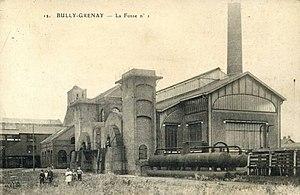
La fosse n° 1 - 1 bis - 1 ter de la Compagnie des mines de Béthune était un charbonnage constitué de trois puits situé à Bully-les-Mines, Pas-de-Calais, Nord-Pas-de-Calais, France.
La fosse nᵒ 1 - 1 bis - 1 ter de la Compagnie des mines de Béthune est un ancien charbonnage du Bassin minier du Nord-Pas-de-Calais, situé à Bully-les-Mines. Le puits nᵒ 1 est commencé en mars 1852 et, comme le niveau est facile à passer, la fosse commence à produire dès 1853. Elle devient rapidement très productive. Des corons sont bâtis pour y loger les mineurs. Le puits nᵒ 1 bis est commencé en 1889 à dix-sept mètres au nord du puits nᵒ 1 pour lui servir d'aérage. Un terril nᵒ 54, 1 de Béthune, est établi au sud-ouest des puits. Le puits nᵒ 1 ter est commencé en 1911 sur la partie ouest du carreau de fosse. La fosse est détruite lors de la Première Guerre mondiale. Après la reconstruction, le puits nᵒ 1 ter devient le puits principal, et est équipé d'un chevalement en béton armé unique dans le bassin minier. Des cités sont établies à proximité de la fosse, ainsi qu'une église et des écoles.